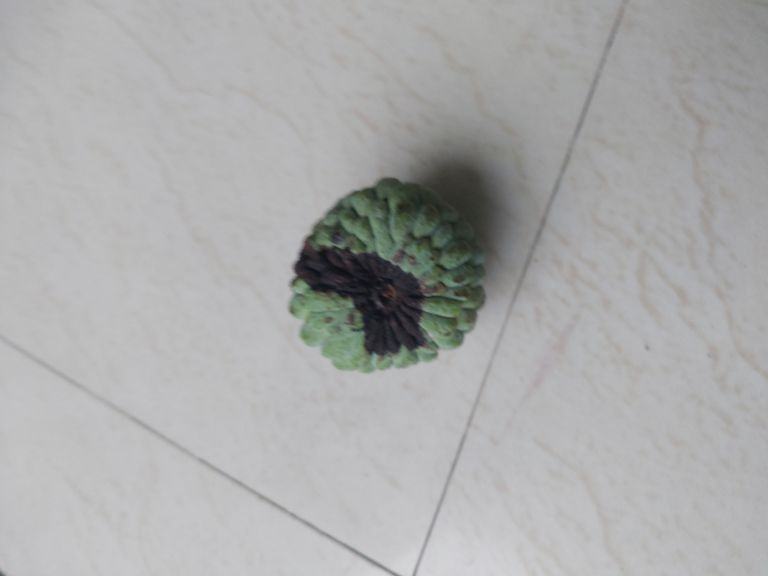
Disease label: Diplodia Rot